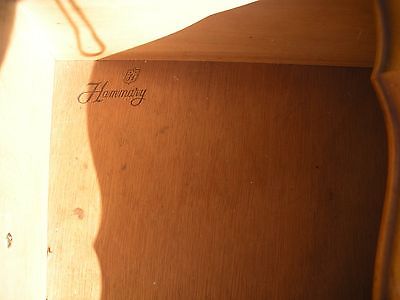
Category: table